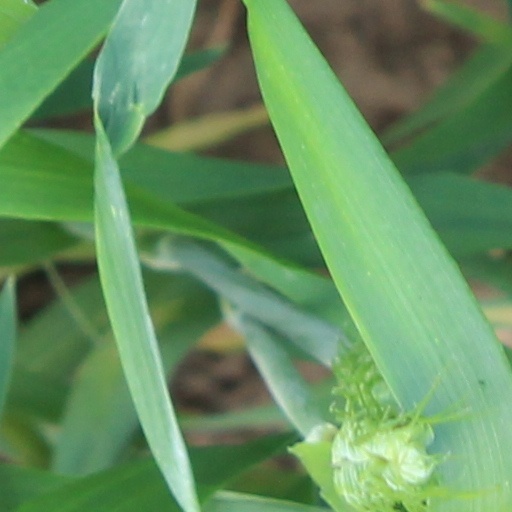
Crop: wheat